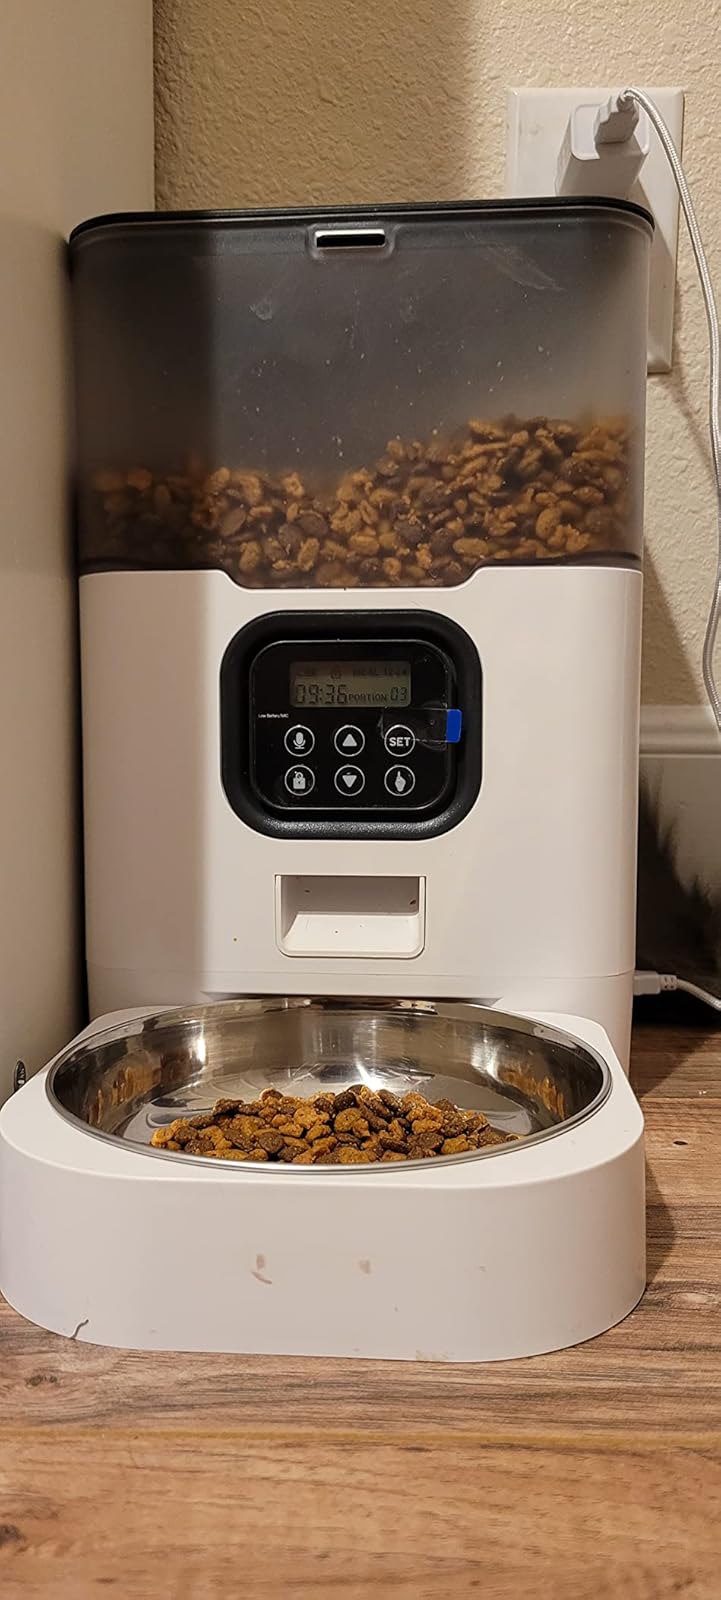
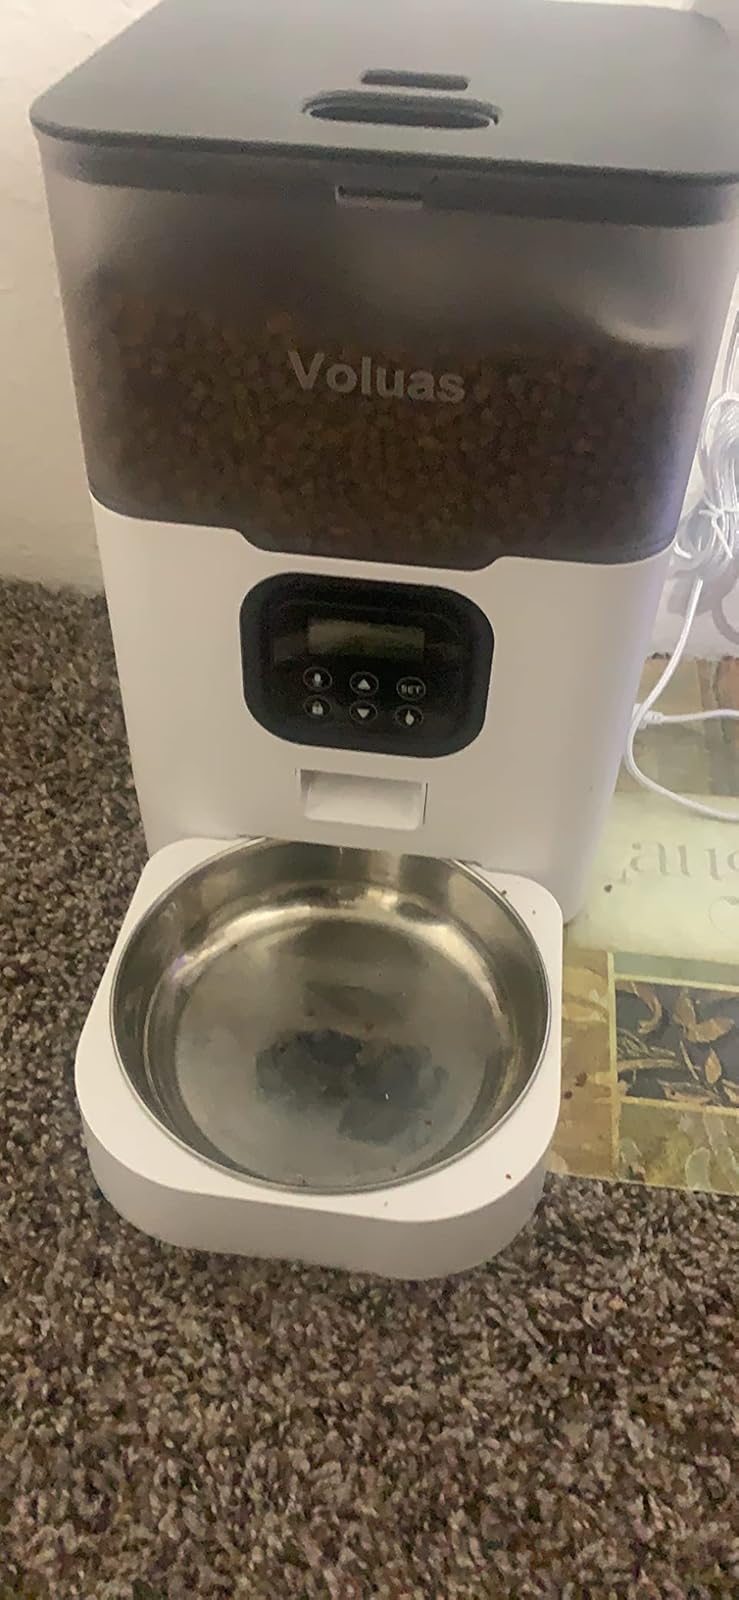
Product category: items_feeder
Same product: yes